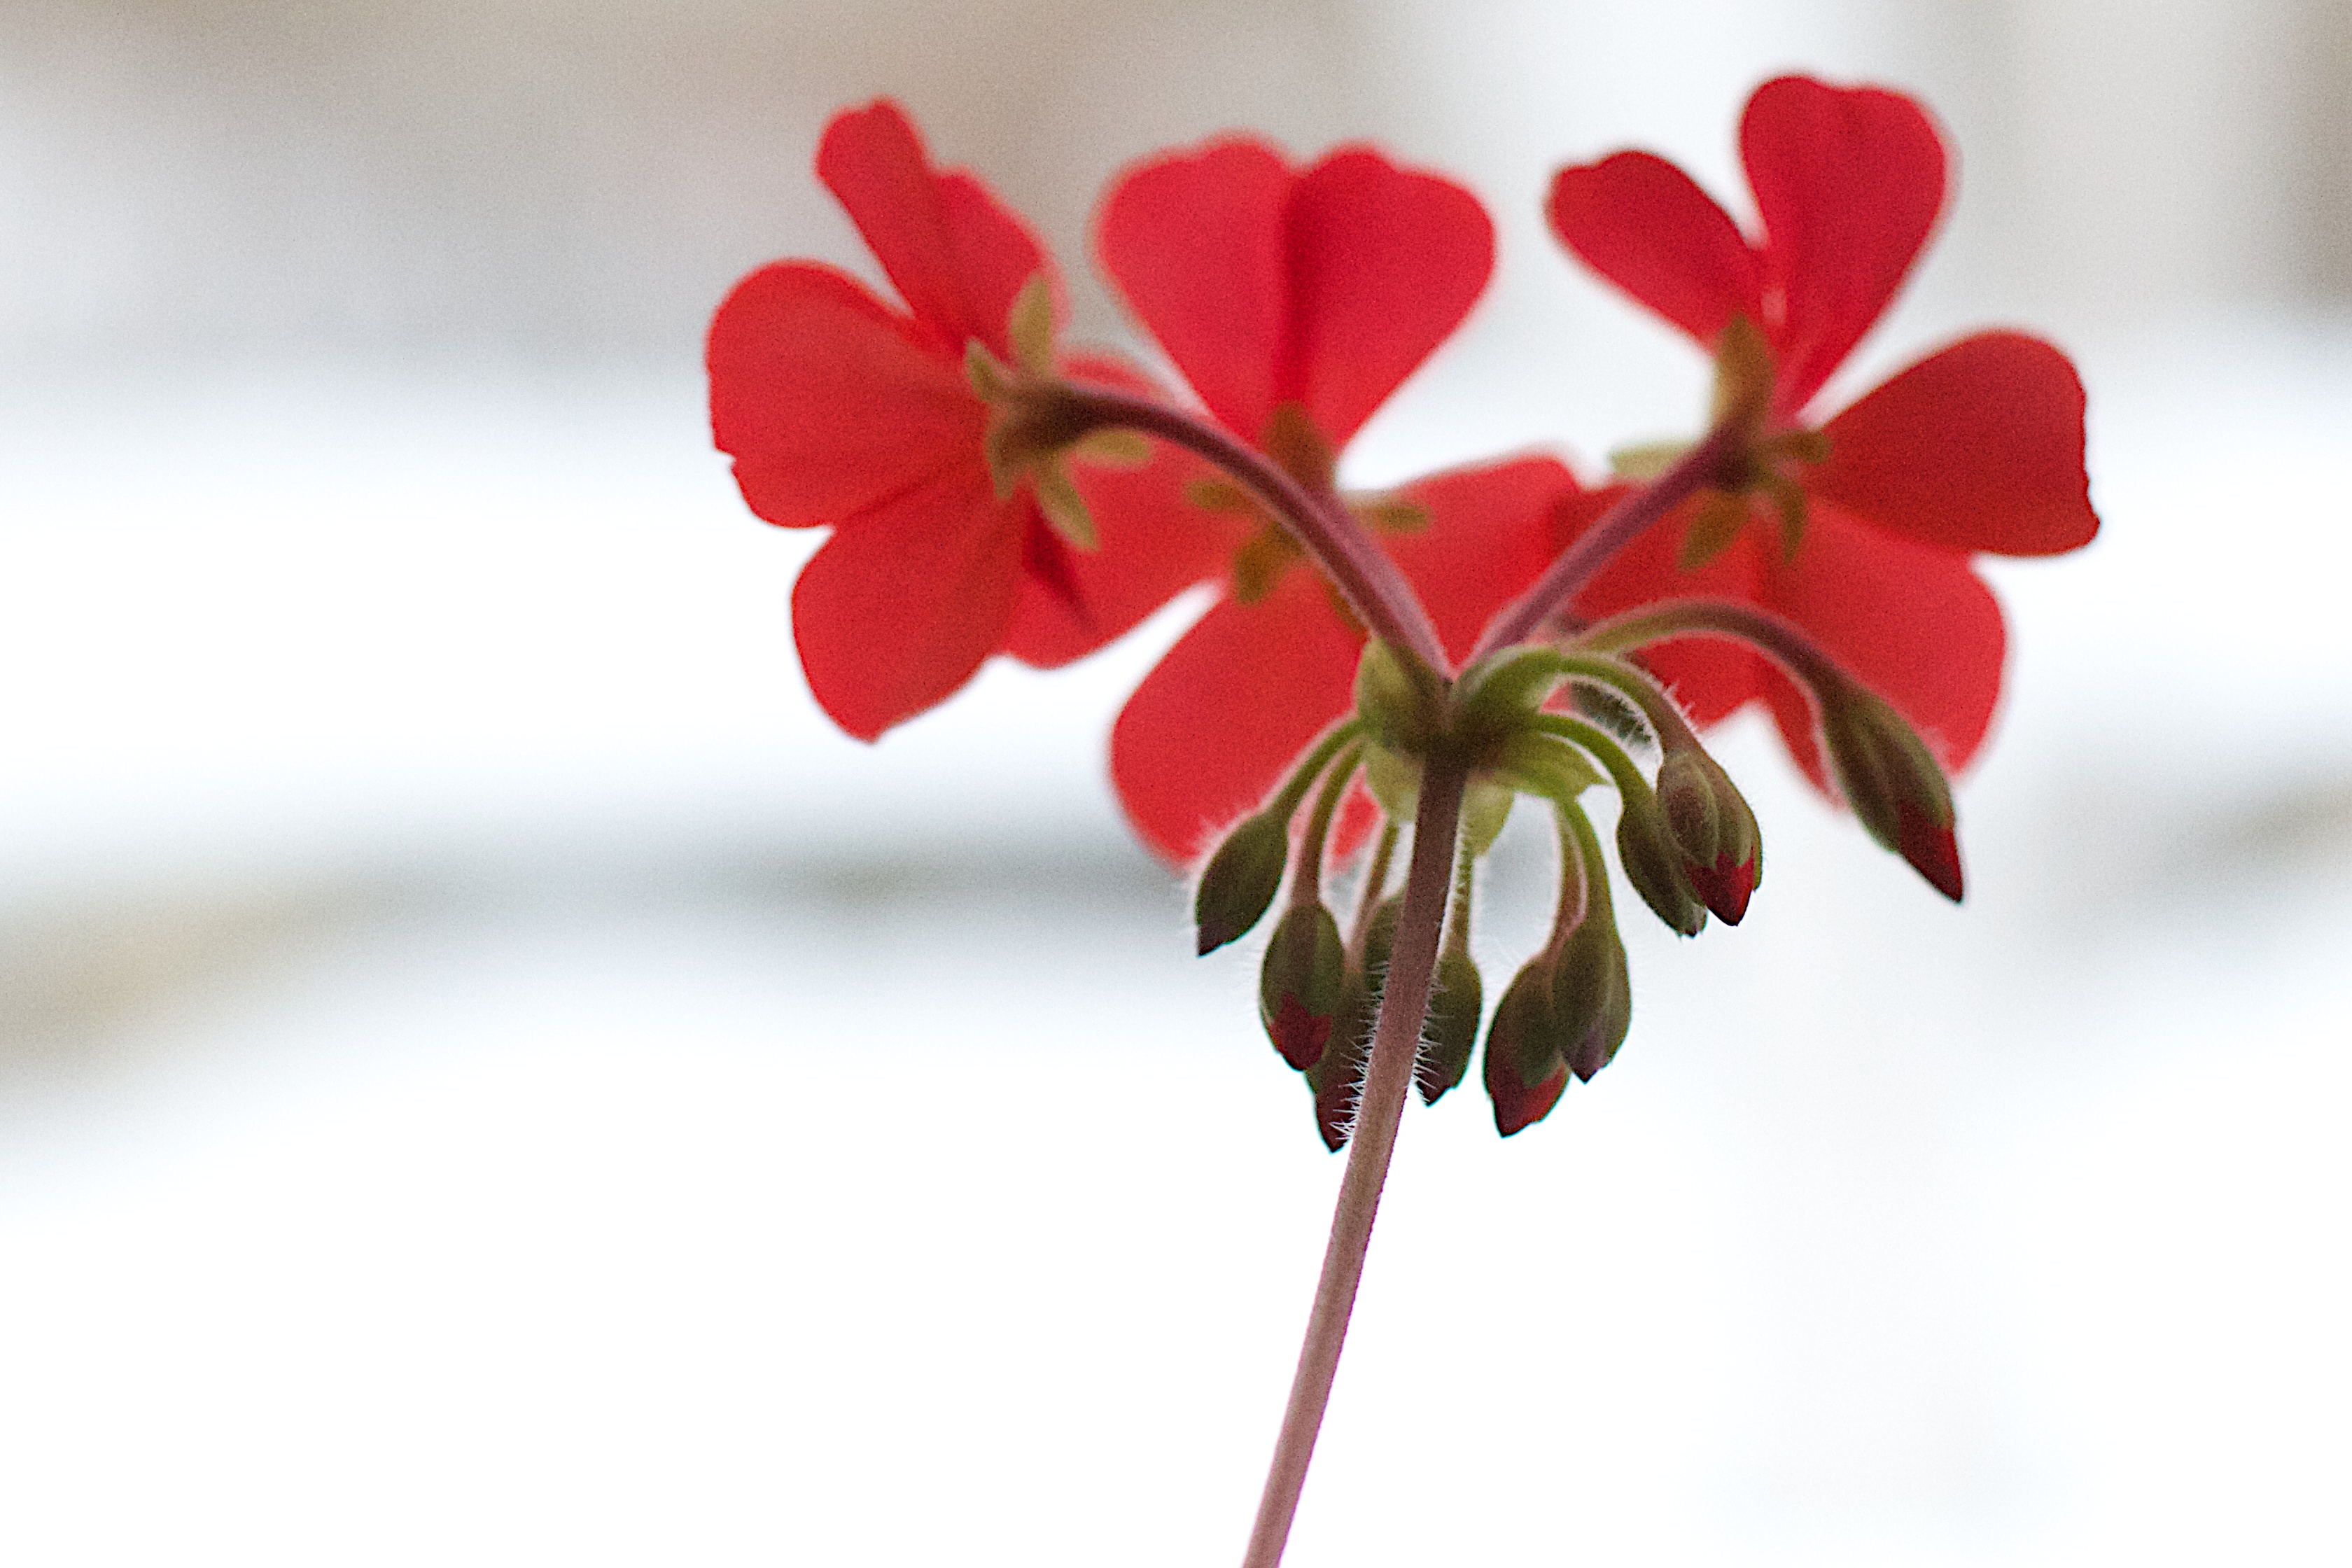
branch, blossom, plant, leaf, flower, petal, red, flora, close up, shrub, macro photography, flowering plant, plant stem, land plant